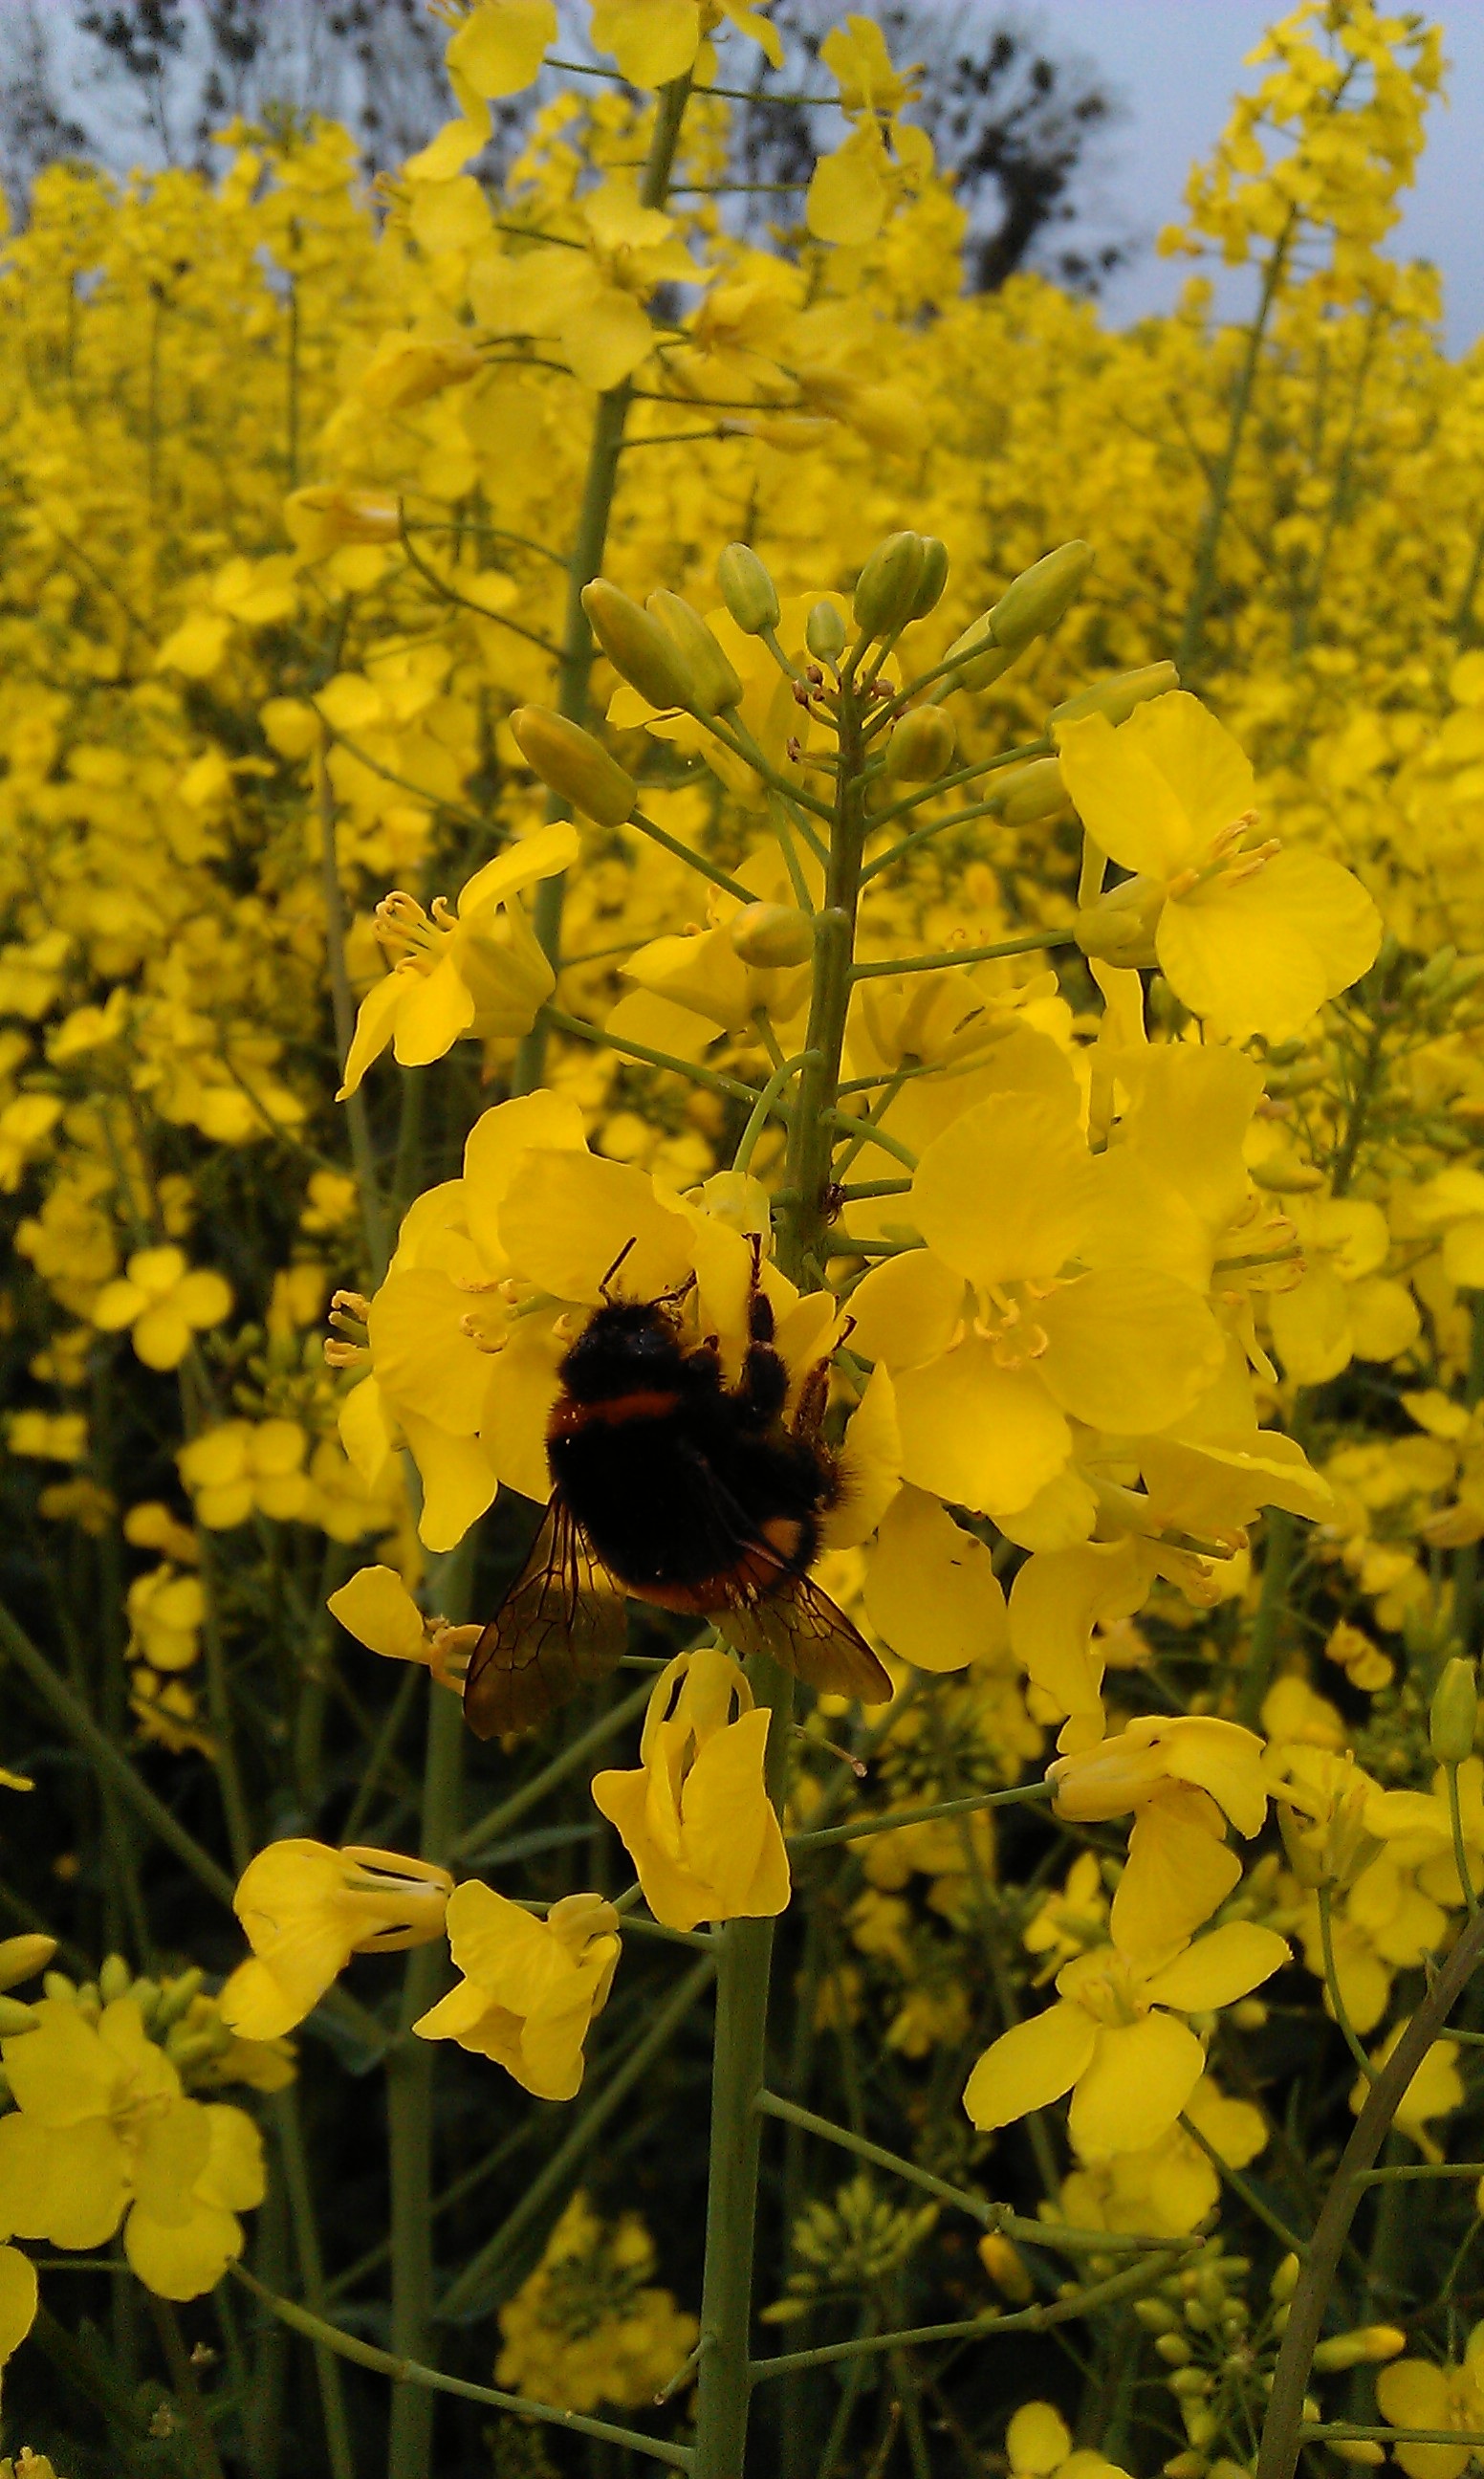
nature, blossom, plant, field, meadow, flower, bloom, food, produce, vegetable, botany, yellow, flora, rapeseed, wildflower, canola, mustard, brassica, arable, oilseed rape, flowering plant, field of rapeseeds, rape blossoms, oilseed rape plants, land plant, mustard plant, mustard and cabbage family, brassica rapa